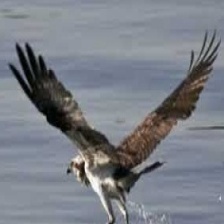
Species: OSPREY
Scientific name: PANDION HALIAETUS